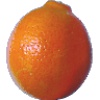
Label: tangelo